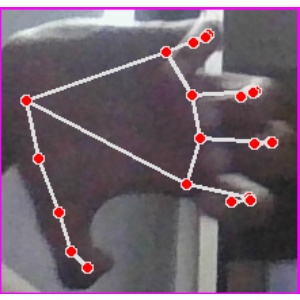
अक्षर: त